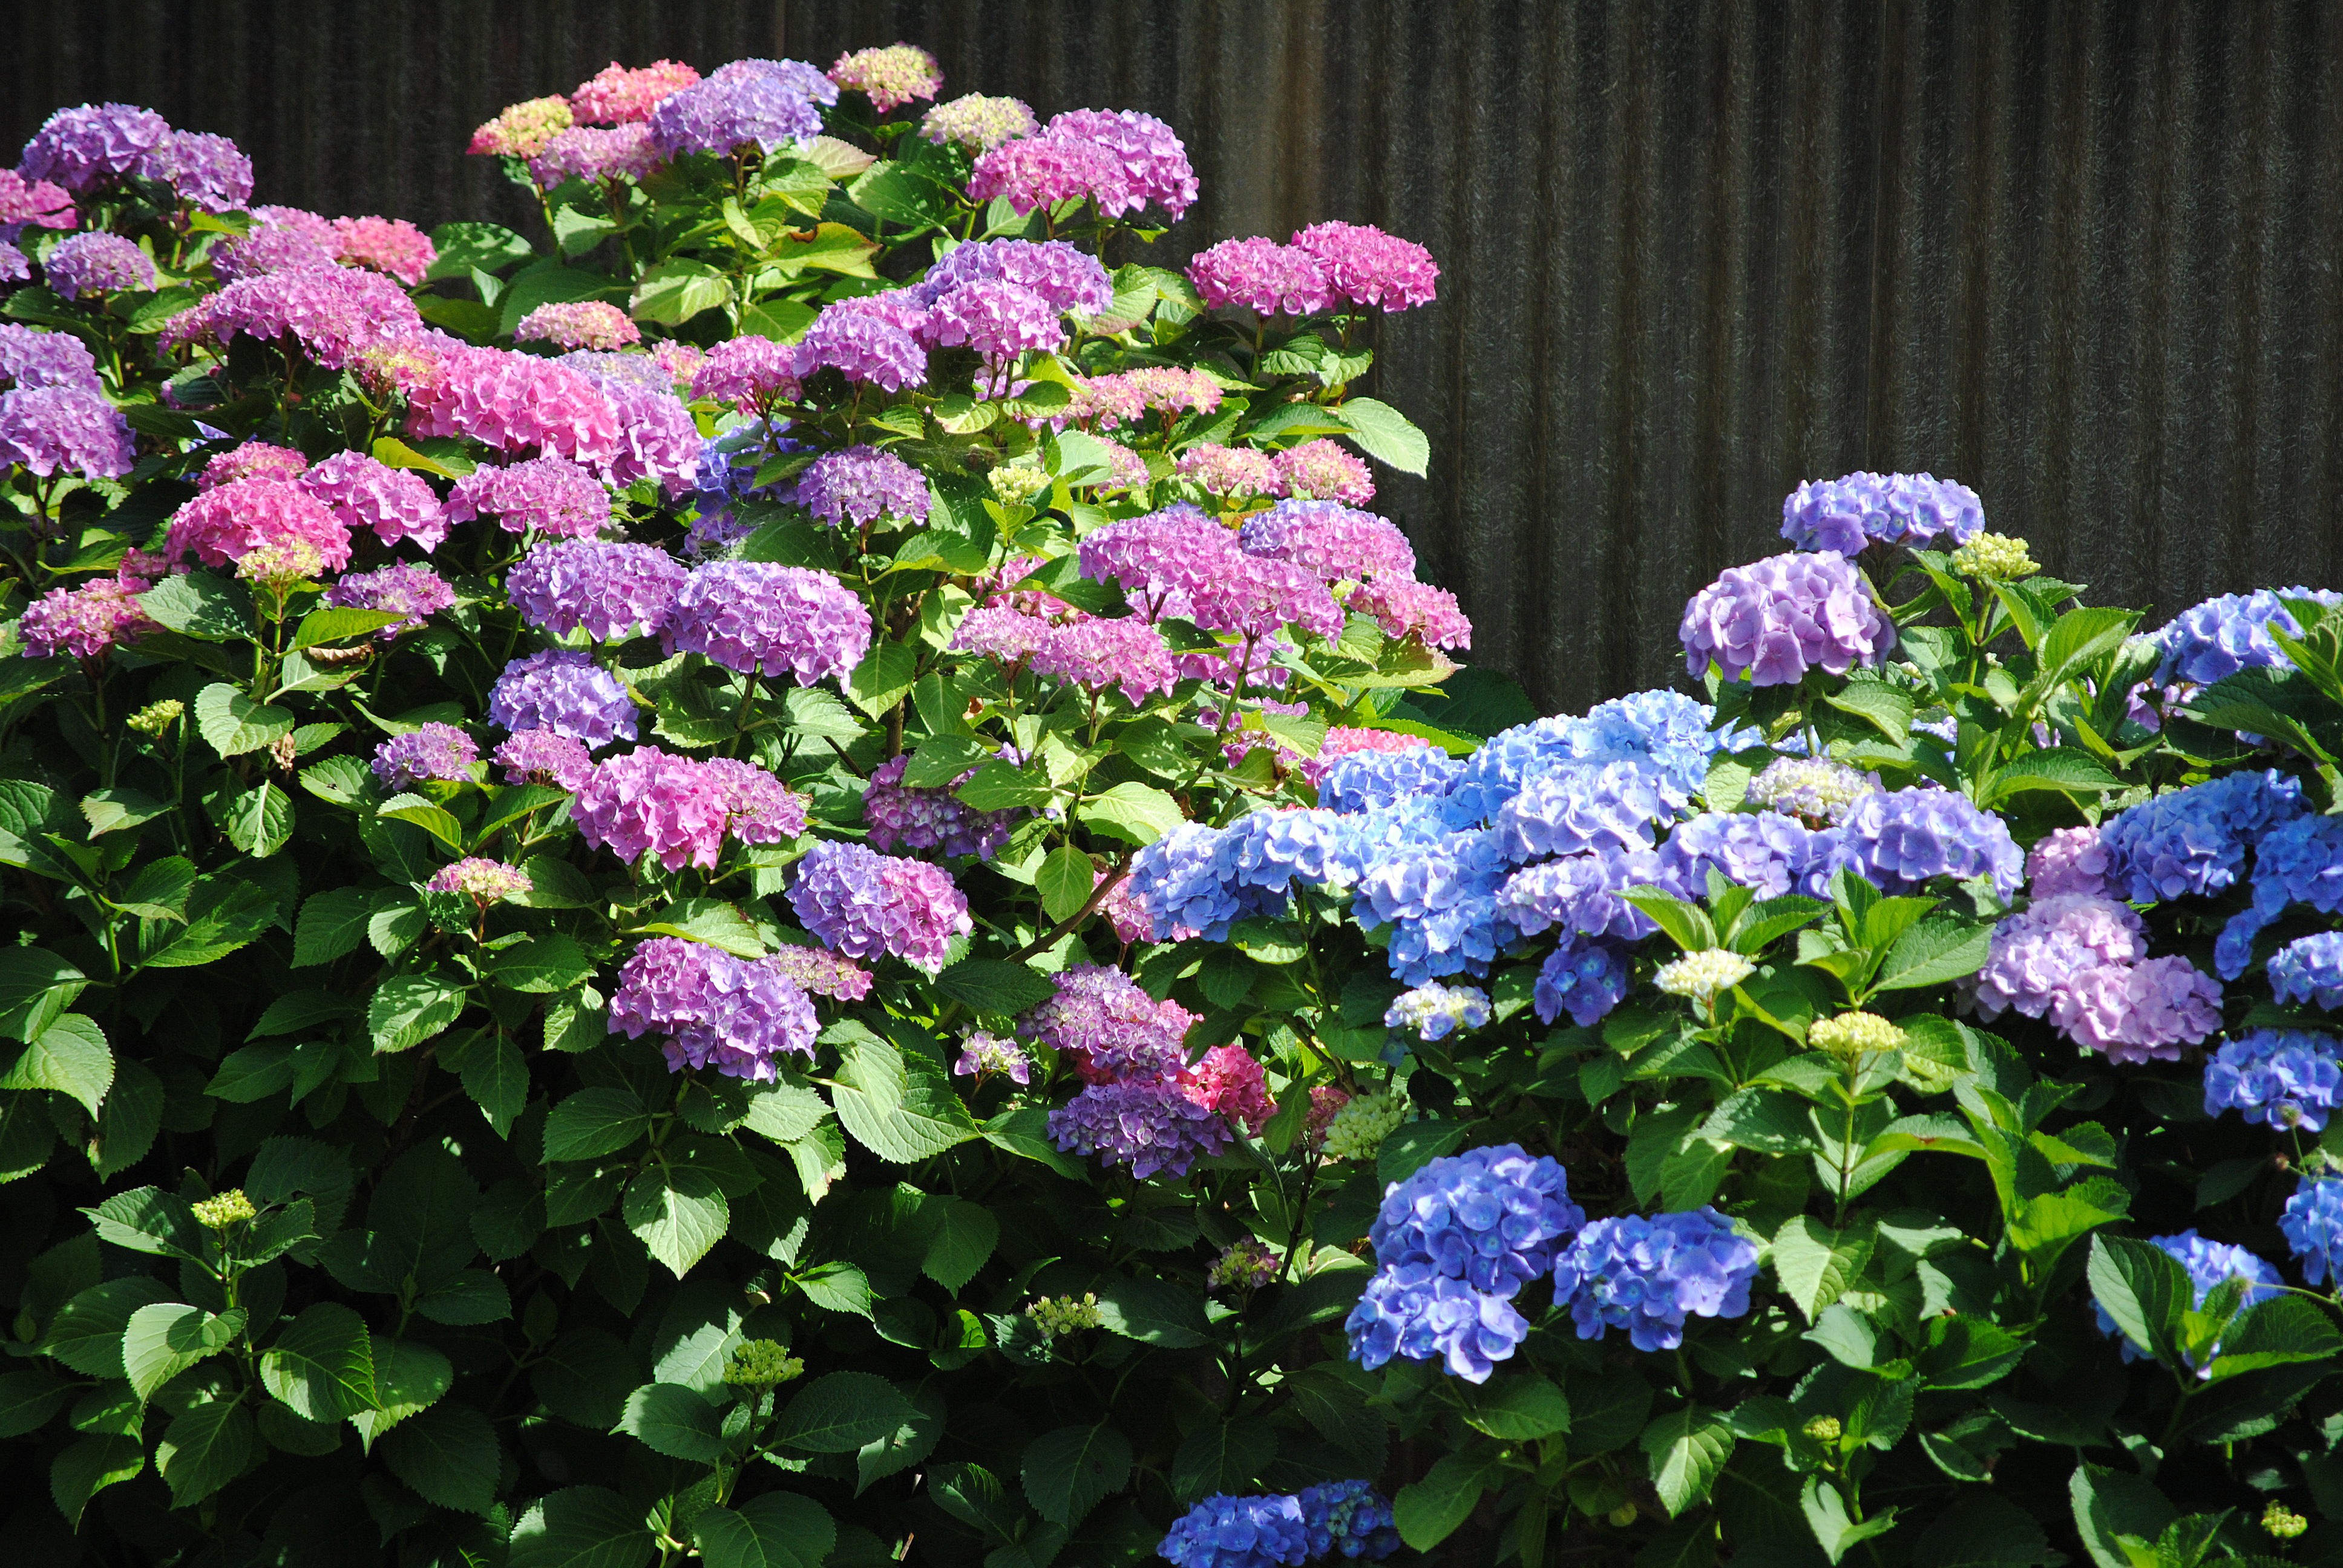
plant, flower, purple, blue, garden, hydrangea, flowers, shrub, hortensia, flowering plant, hydrangeaceae, cornales, annual plant, land plant, hydrangea serrata